Advanced glycation end-product

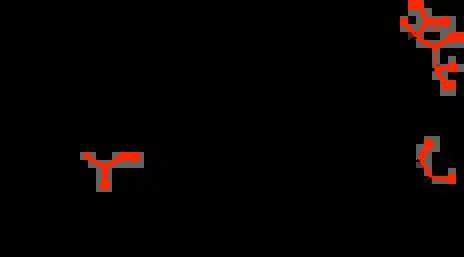
Glycation often entails the modification of the guanidine group of arginine residues with glyoxal (R = H), methylglyoxal (R = Me), and 3-deoxyglucosone, which arise from the metabolism of high-carbohydrate diets. Thus modified, these proteins contribute to complications from diabetes.

Shown to the right is a proposed mechanistic link between dietary sources of glycating moieties and AMD. It is probable that other diseases share similar mechanistic relations to dietary carbohydrate intake.